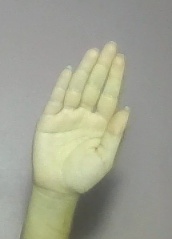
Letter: seen